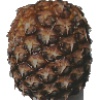
Label: pineapple